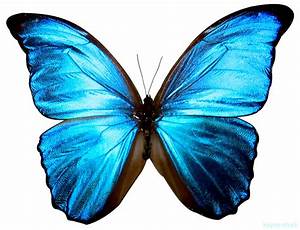
Label: butterfly